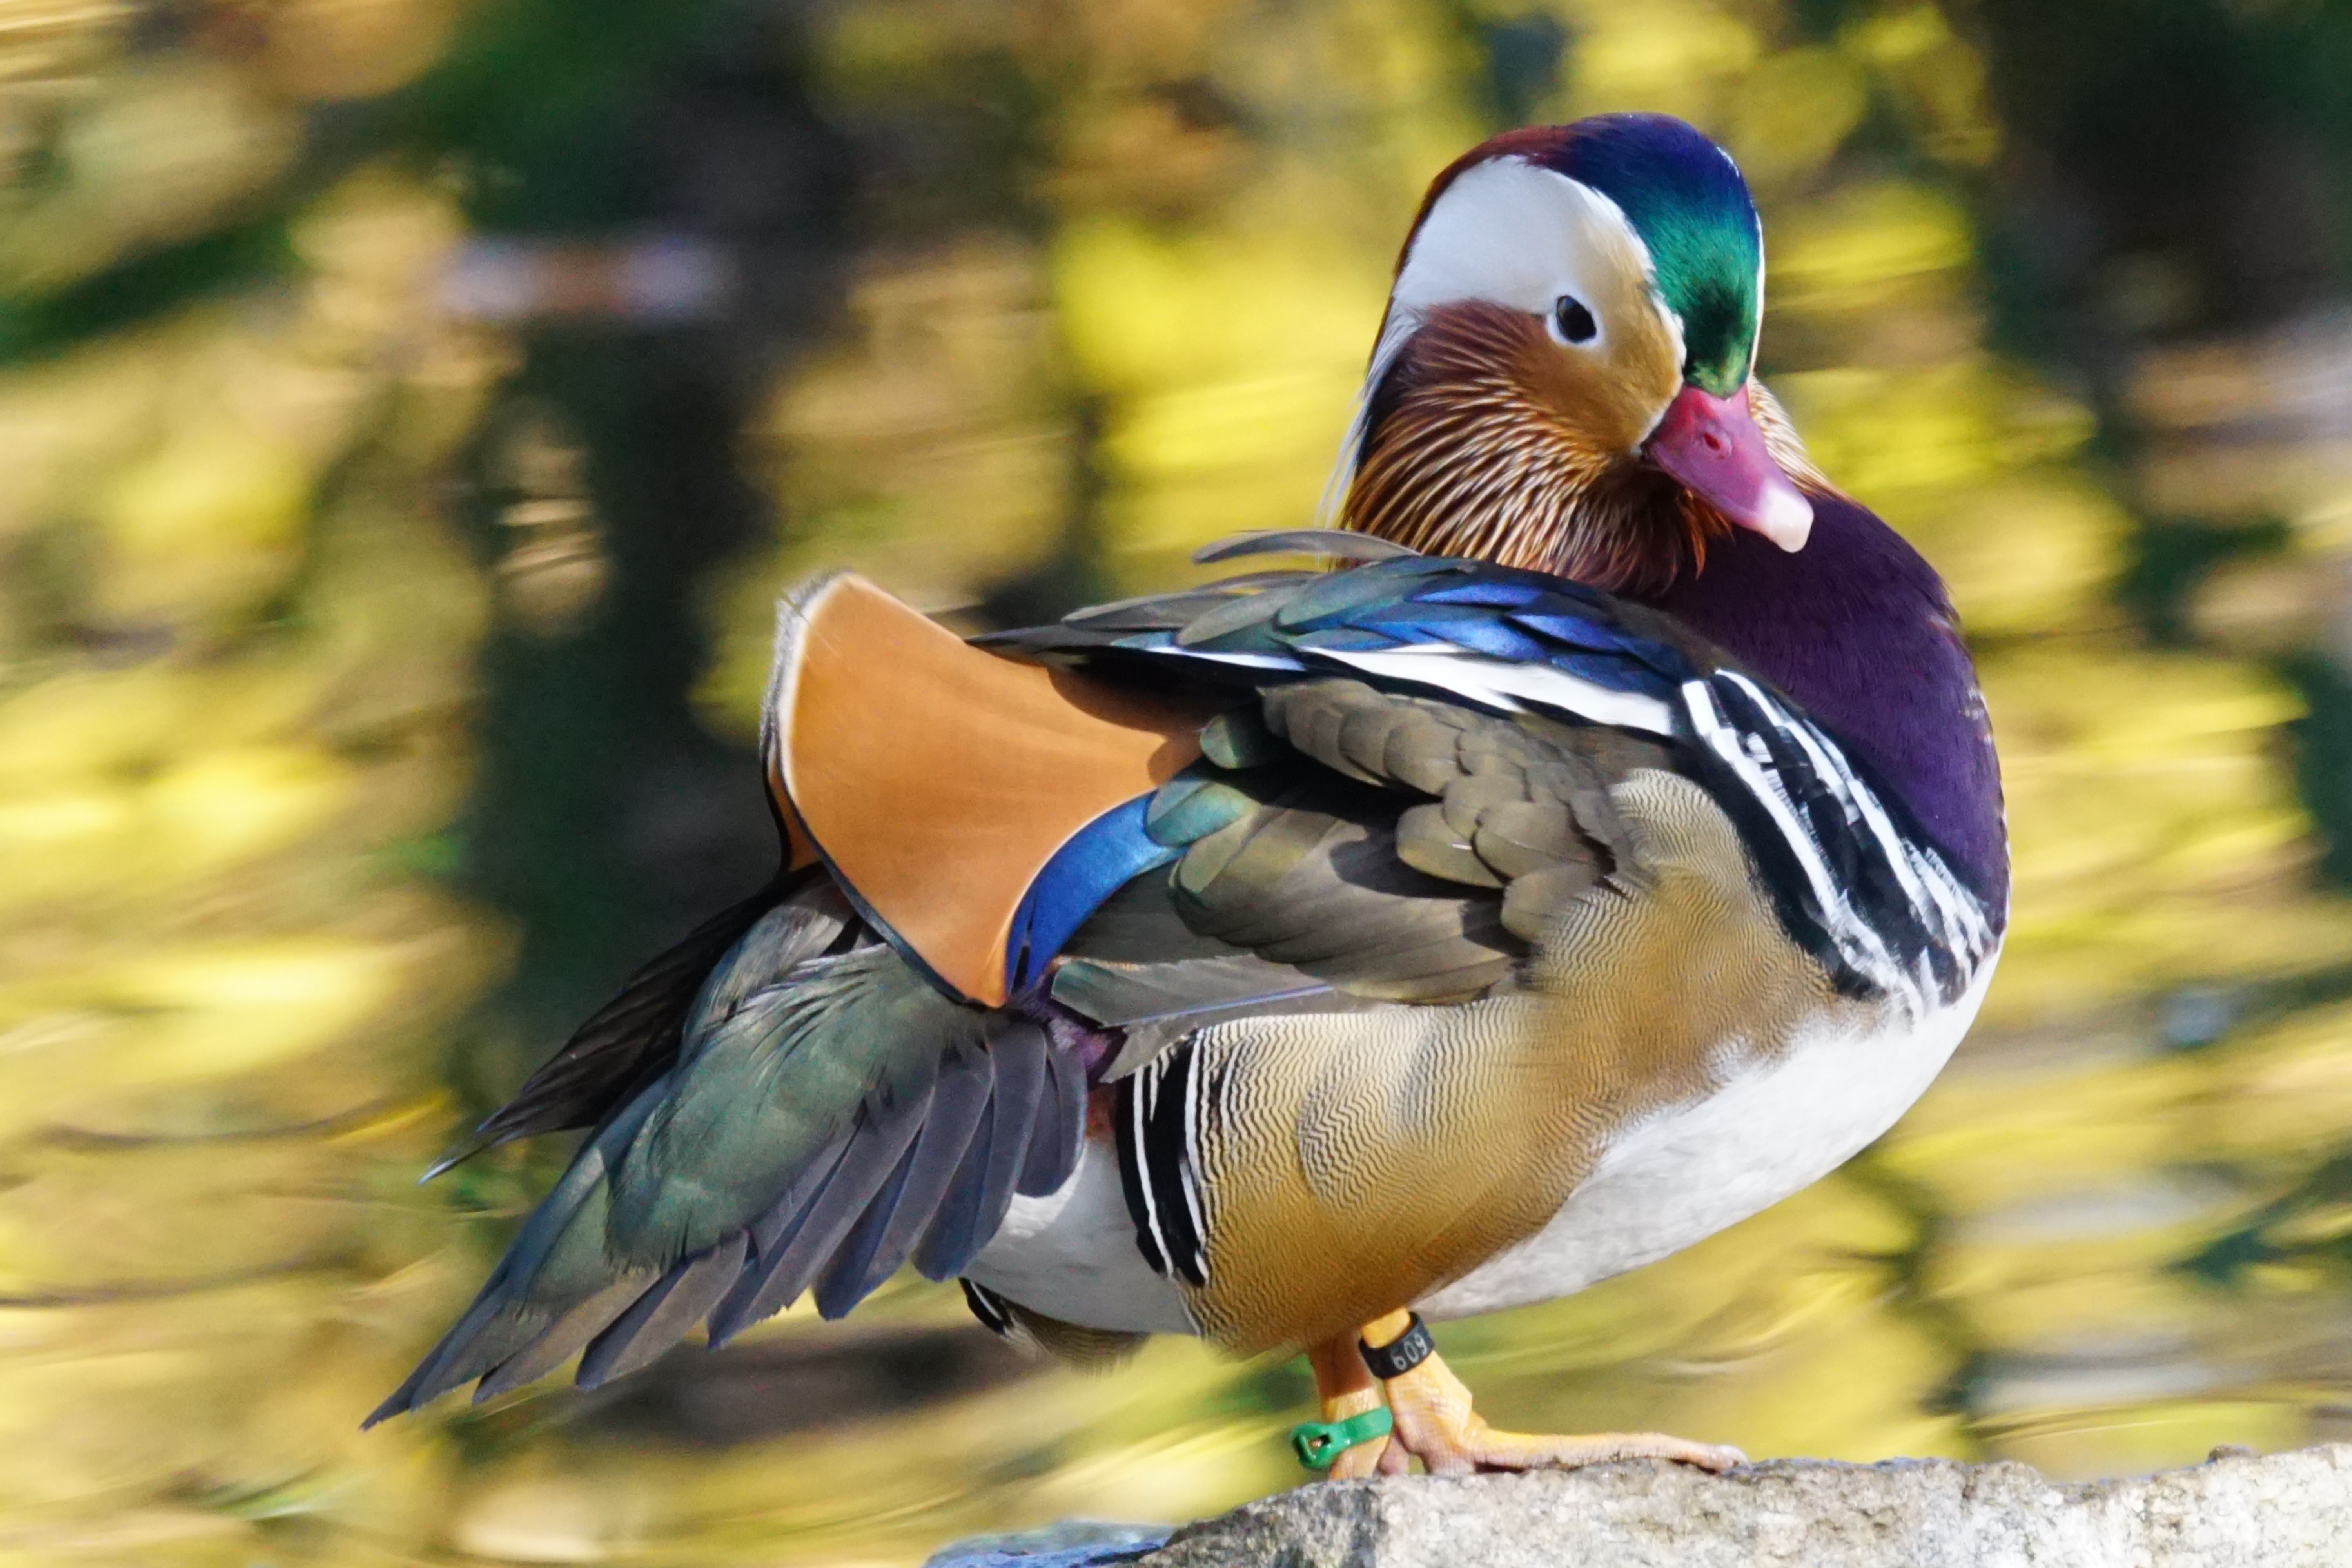
bird, wing, male, wildlife, beak, fauna, poultry, duck, animals, vertebrate, waterfowl, water bird, mallard, mandarin ducks, ducks geese and swans